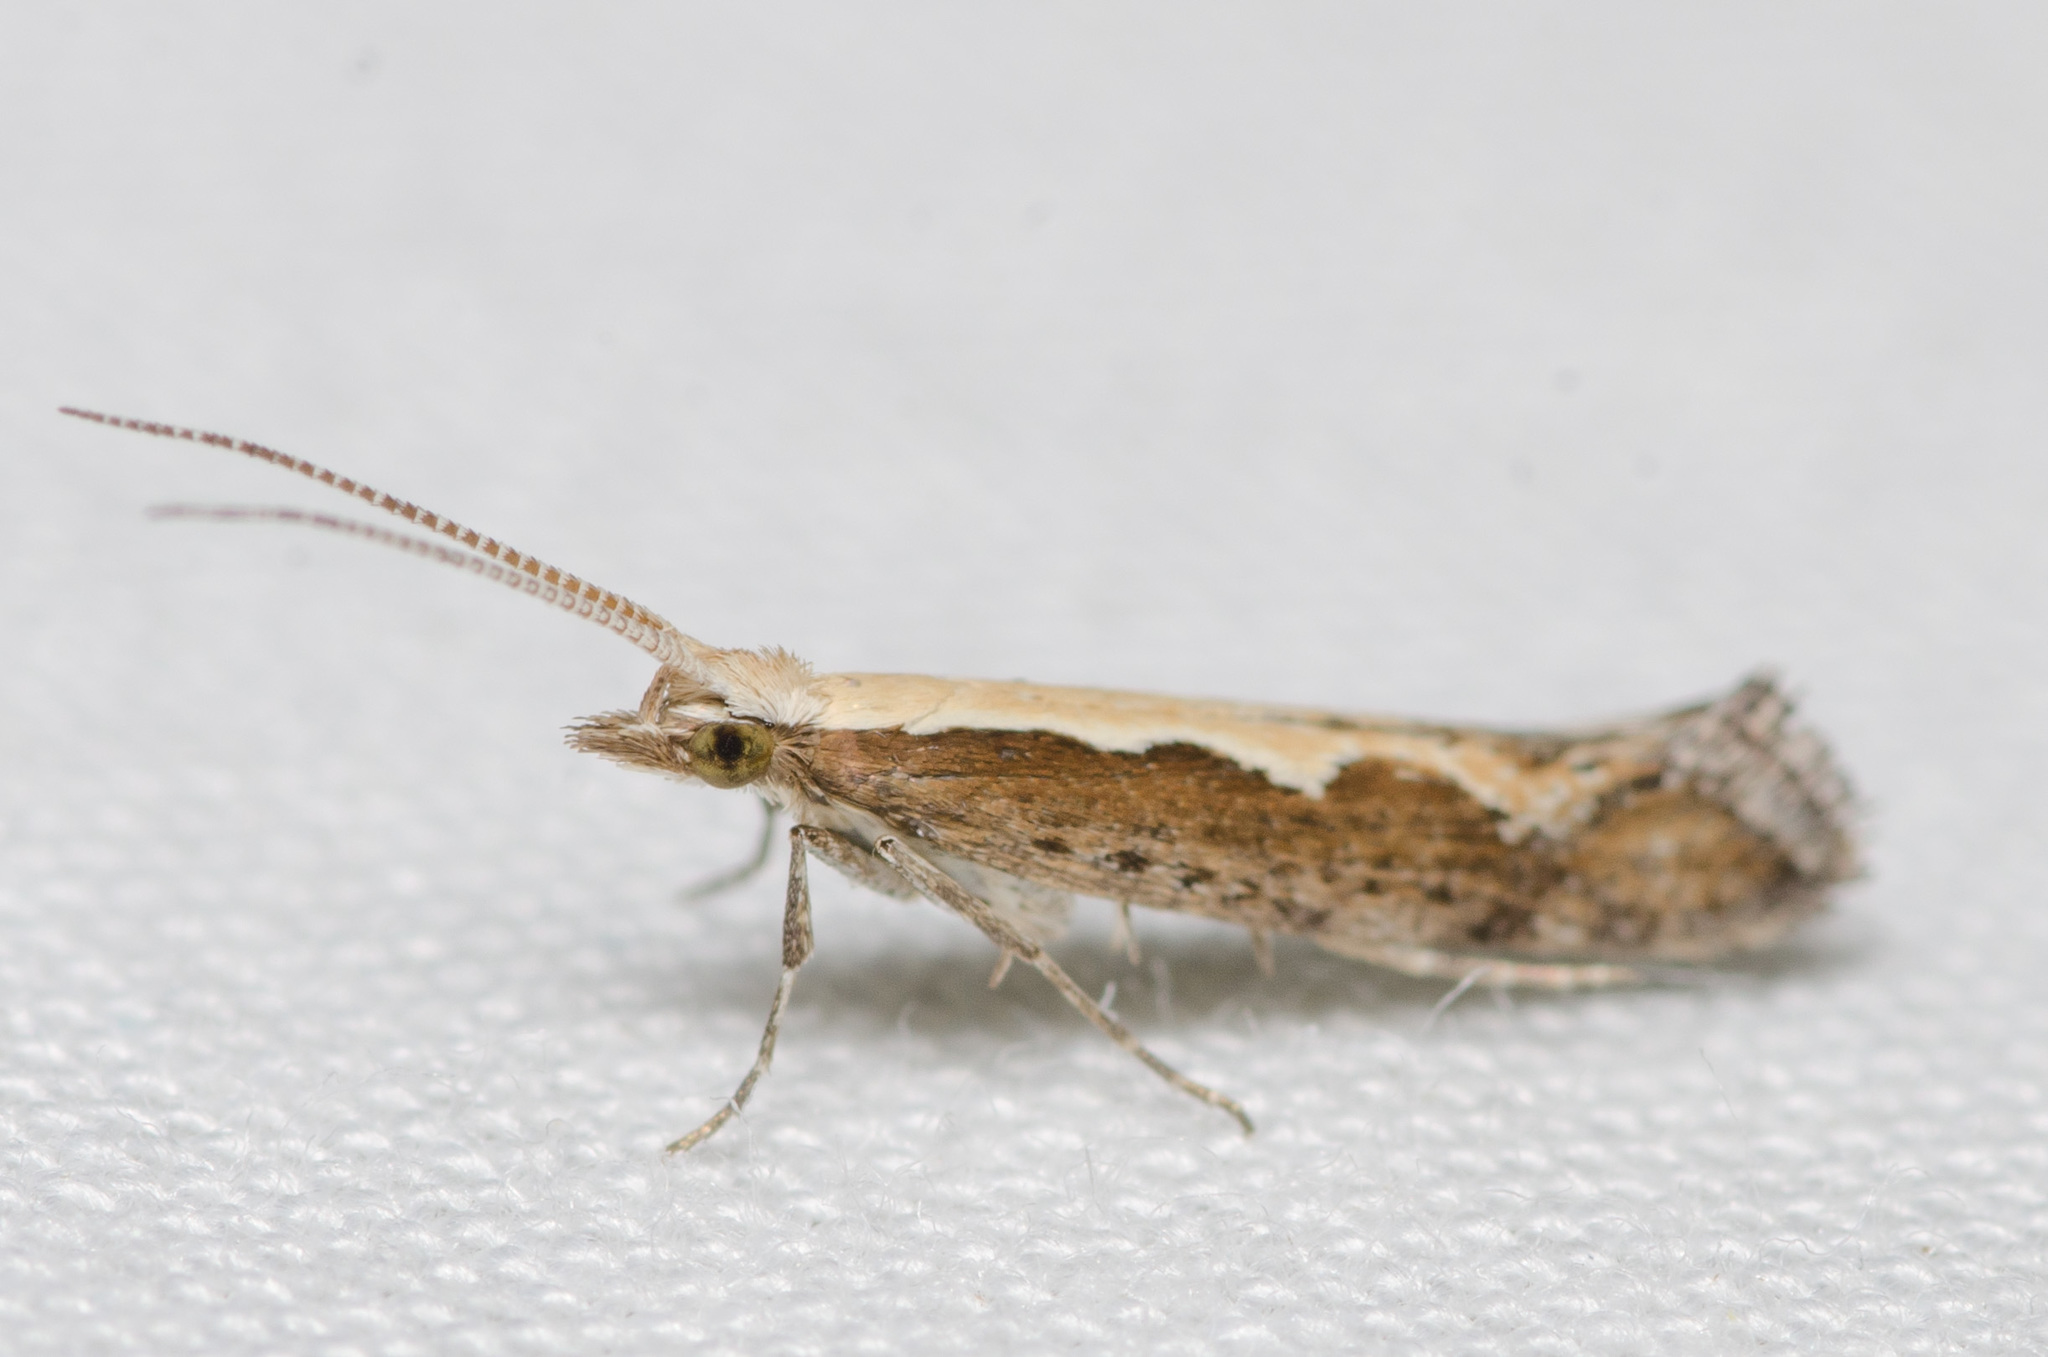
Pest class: diamondback_moth